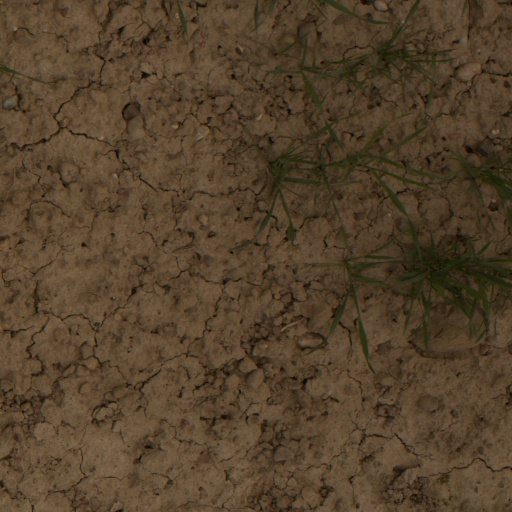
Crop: wheat